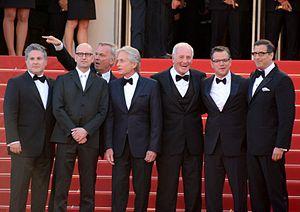
L'équipe de ""Ma vie avec Liberace"" au festival de Cannes
Steven Andrew Soderbergh [ˈstiːvən ˈændɹu ˈsoʊdərbɜːrɡ] est un réalisateur, scénariste et producteur de cinéma américain, né le 14 janvier 1963 à Atlanta.
Ma vie avec Liberace est un téléfilm dramatique américain de Steven Soderbergh produit par HBO et diffusé en 2013.
Jerry Weintraub est un producteur américain né le 26 septembre 1937 à Brooklyn et mort le 6 juillet 2015 à Santa Barbara en Californie.
Michael Douglas est un acteur et producteur de cinéma américain, né le 25 septembre 1944 à New Brunswick.